Henry Chilton

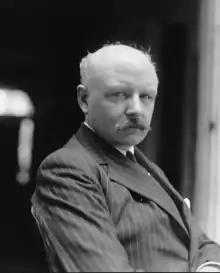

Sir Henry Getty Chilton (15 October 1877 – 20 November 1954) was a British diplomat who was minister to the Vatican and ambassador to Chile, Argentina and Spain during the Spanish Civil War.